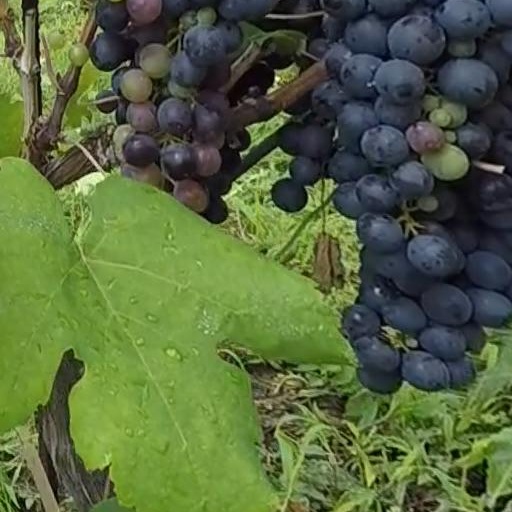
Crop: grape